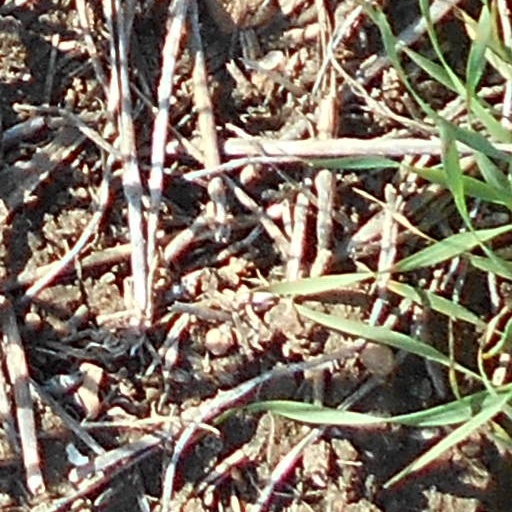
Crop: wheat